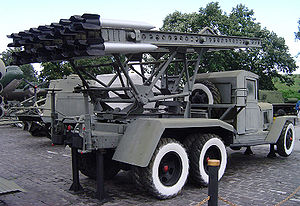
Katjusja
Katjusja raketter monteret på en ZiS-6 lastvogn
"Katjusja er et sovjetisk artilleriraketsystem med mange udskydningsrør, monteret på en lastbil. Artilleriraketsystemet blev konstrueret og anvendt i krig af Sovjetunionen under 2. verdenskrig. Det fik navnet Katjusja fra en populær russisk folkesang der hed ""Katjusja"". Tyskerne gav den navnet ""Stalinorgel"" på grund af lyden fra dens raketter og fordi dens udseende minder om et orgel.